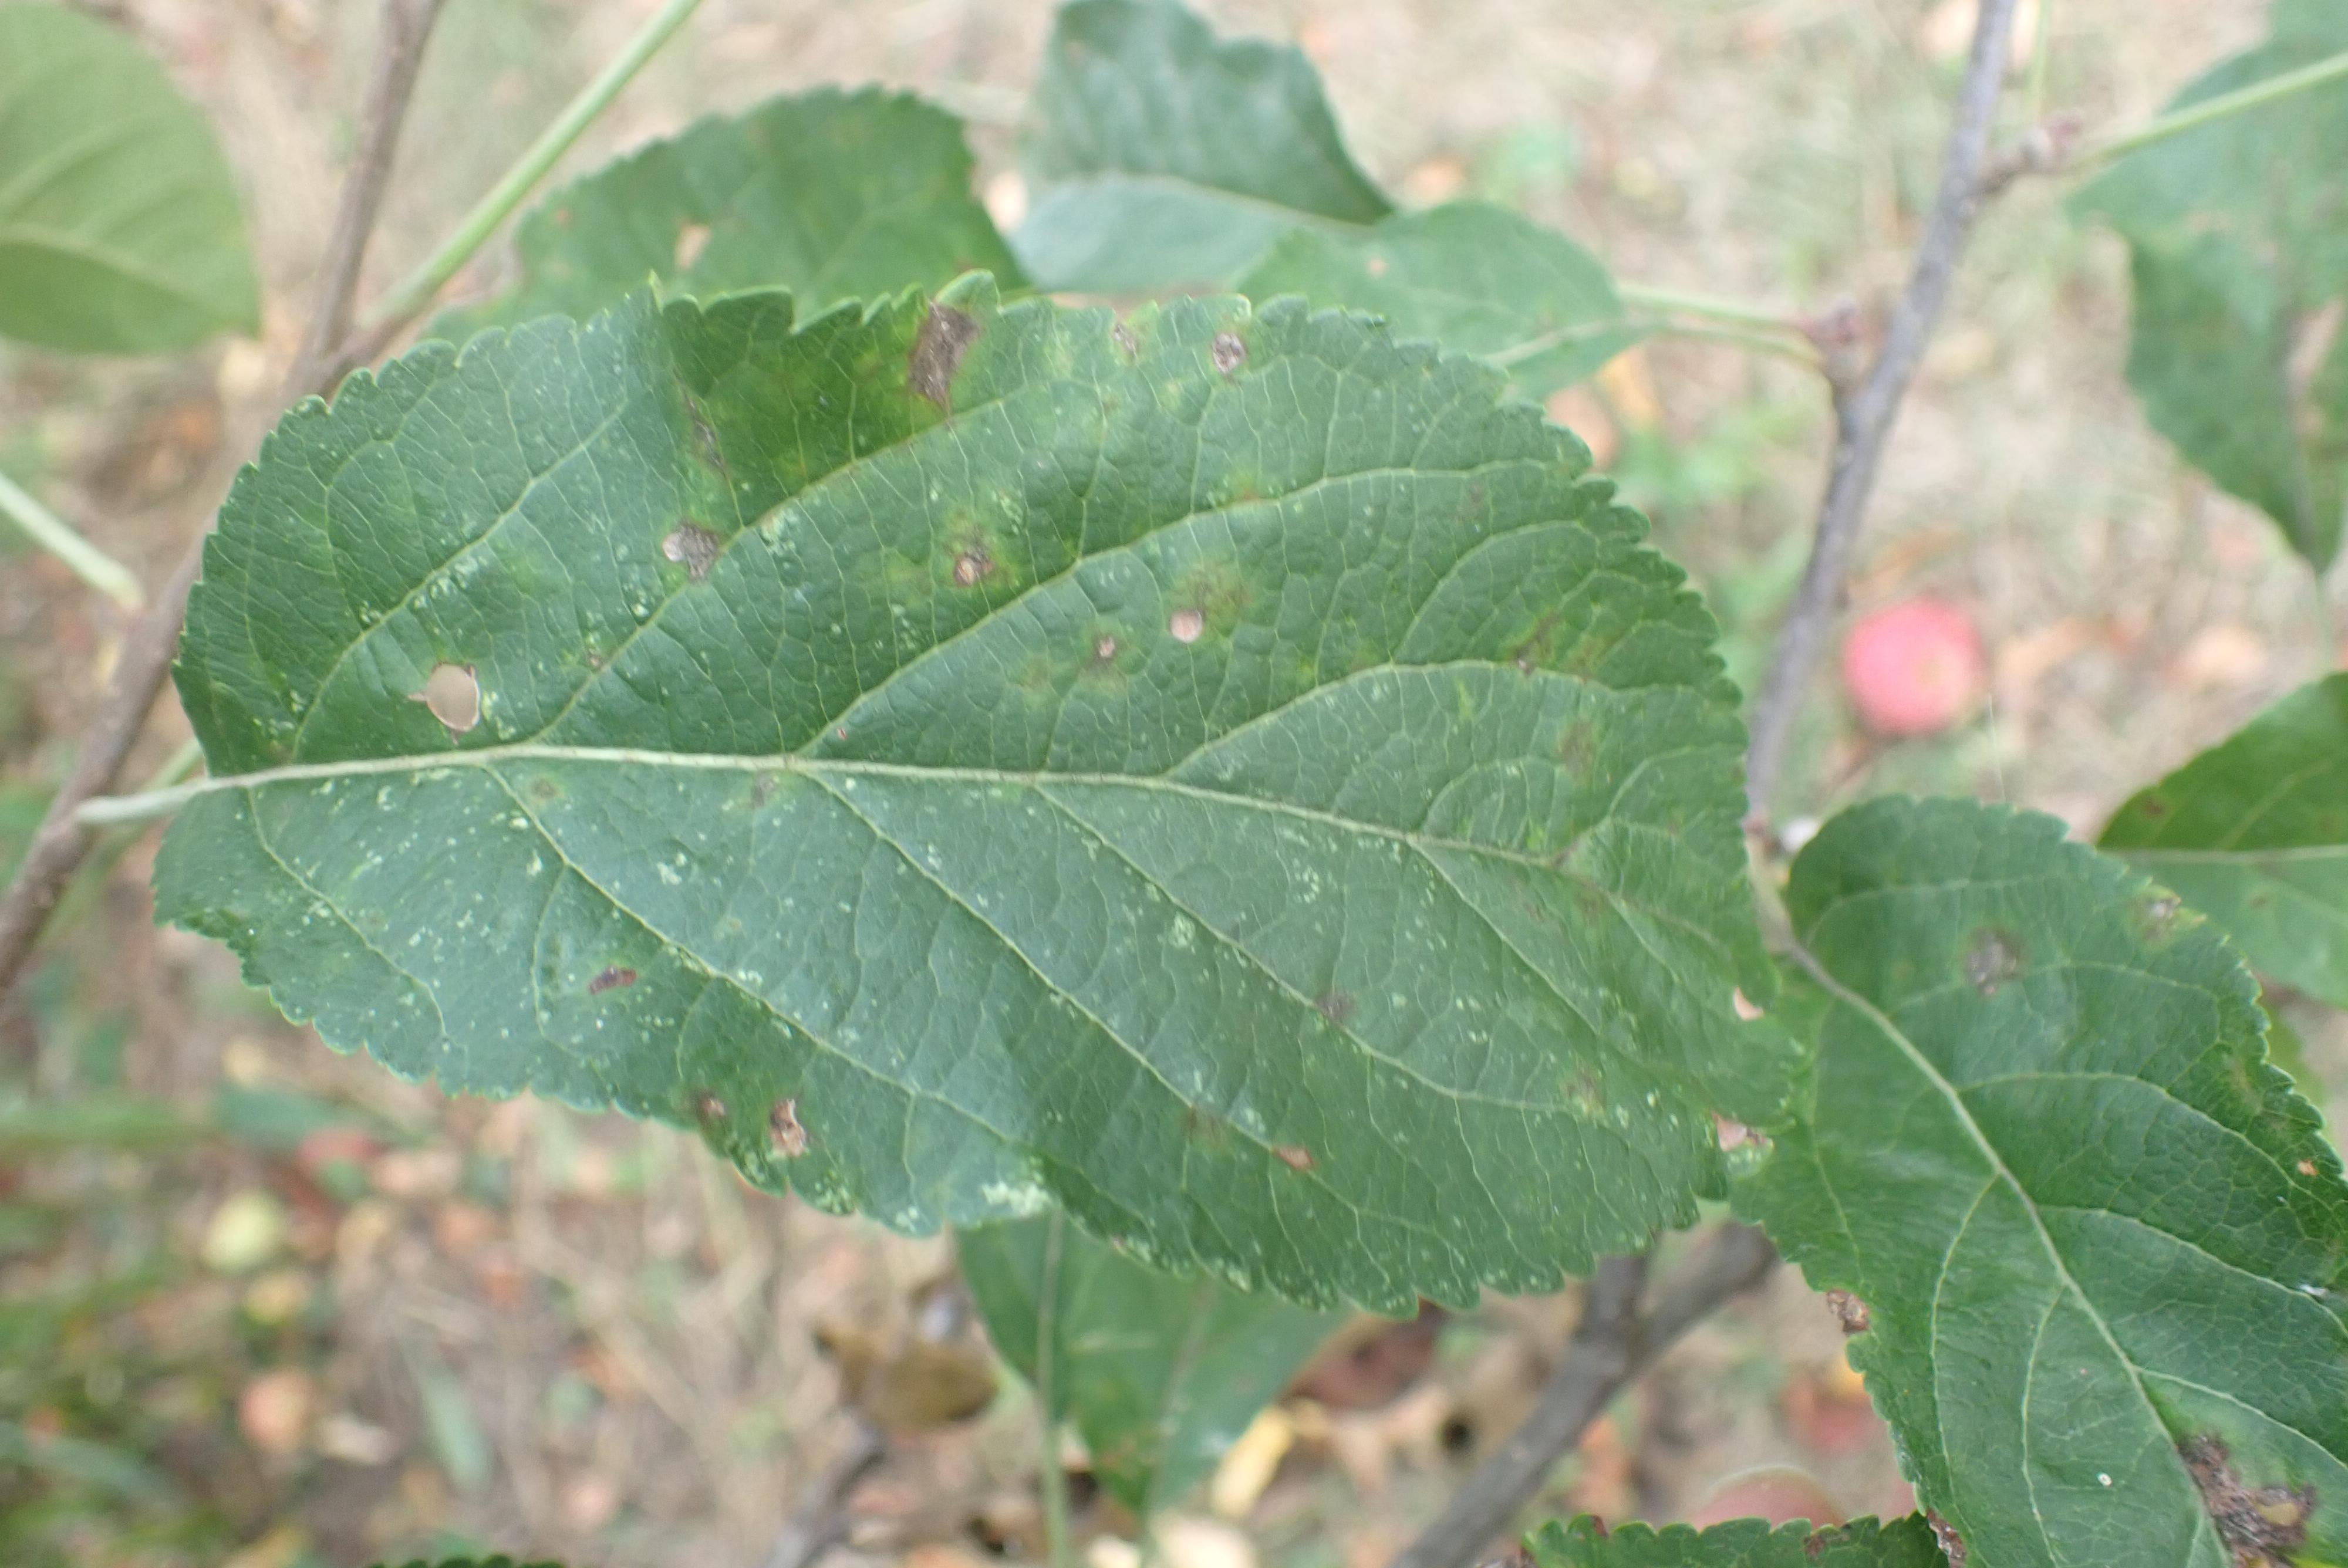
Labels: complex